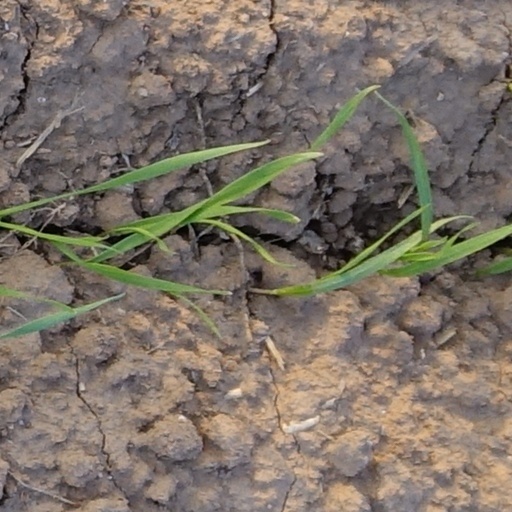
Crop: wheat